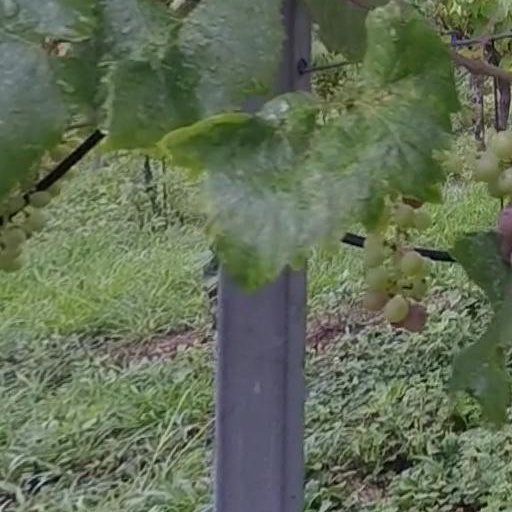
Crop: grape